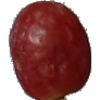
Label: Grape Pink 1